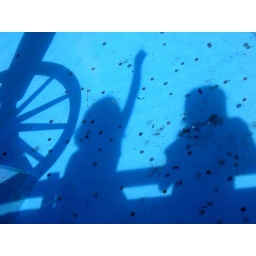
Children toss coins in the pool below the clock tower at the Northwest Washington Fair.